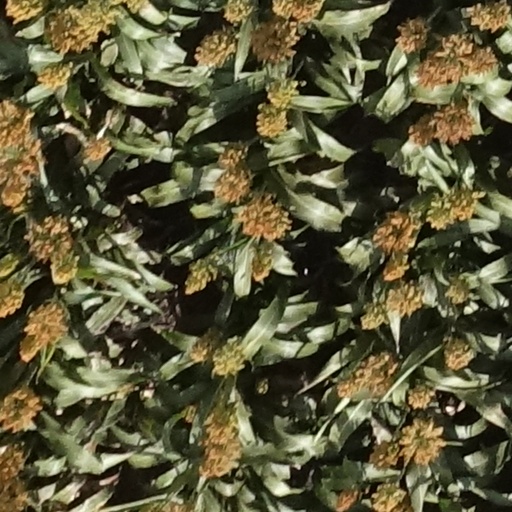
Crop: sorghum